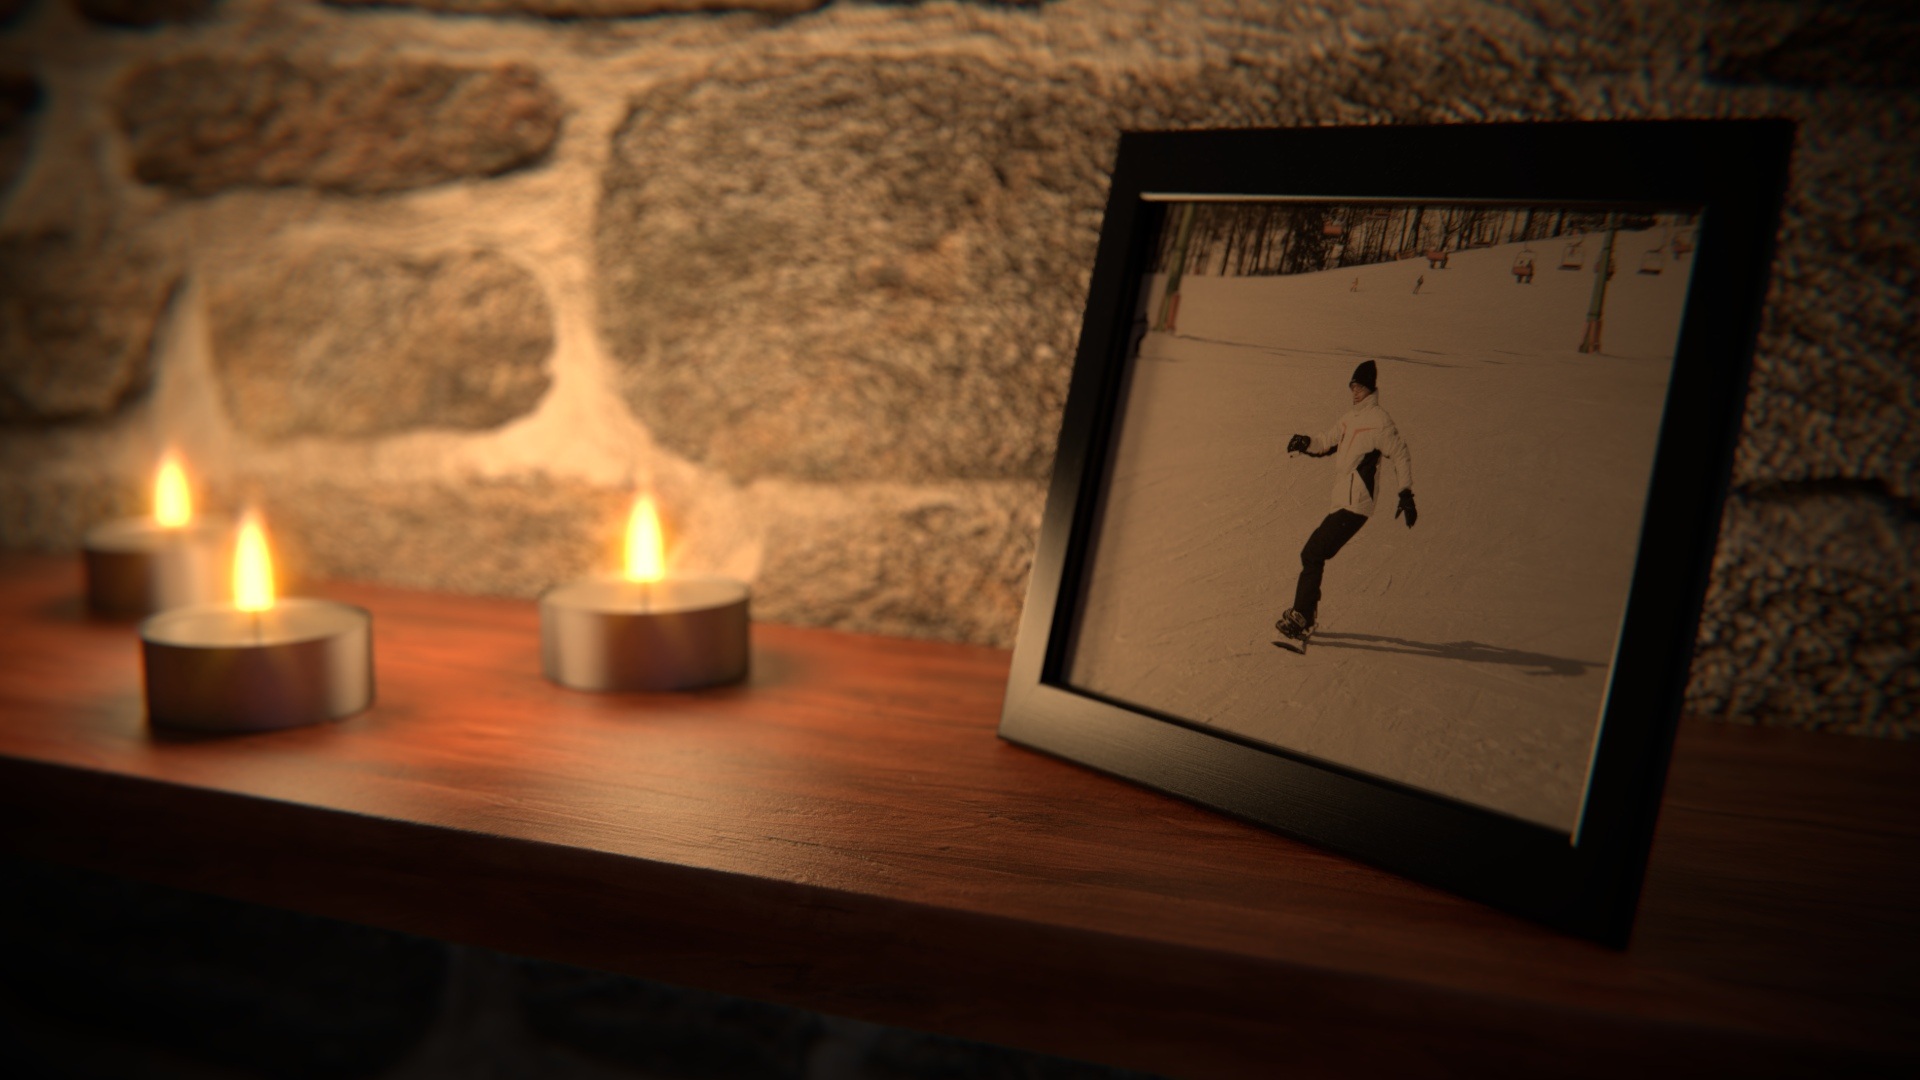
light, wood, romantic, darkness, candle, lighting, design, memories, picture frame, shape, tea lights